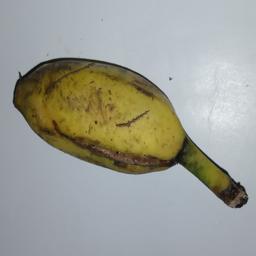
Banana variety: Champa Kola